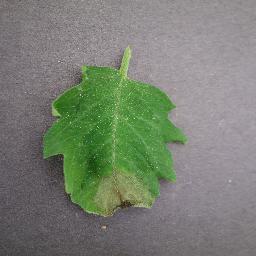
Label: Tomato___Late_blight